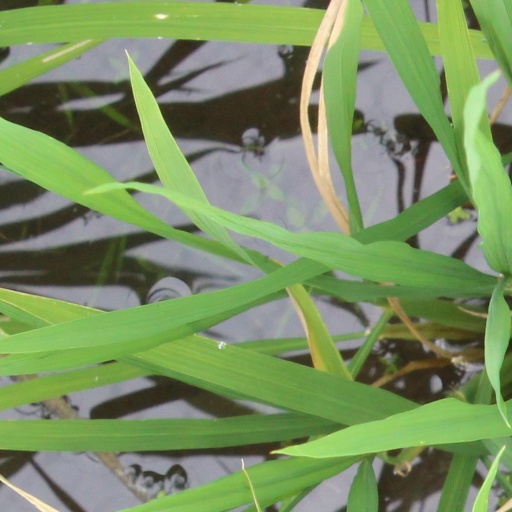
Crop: rice